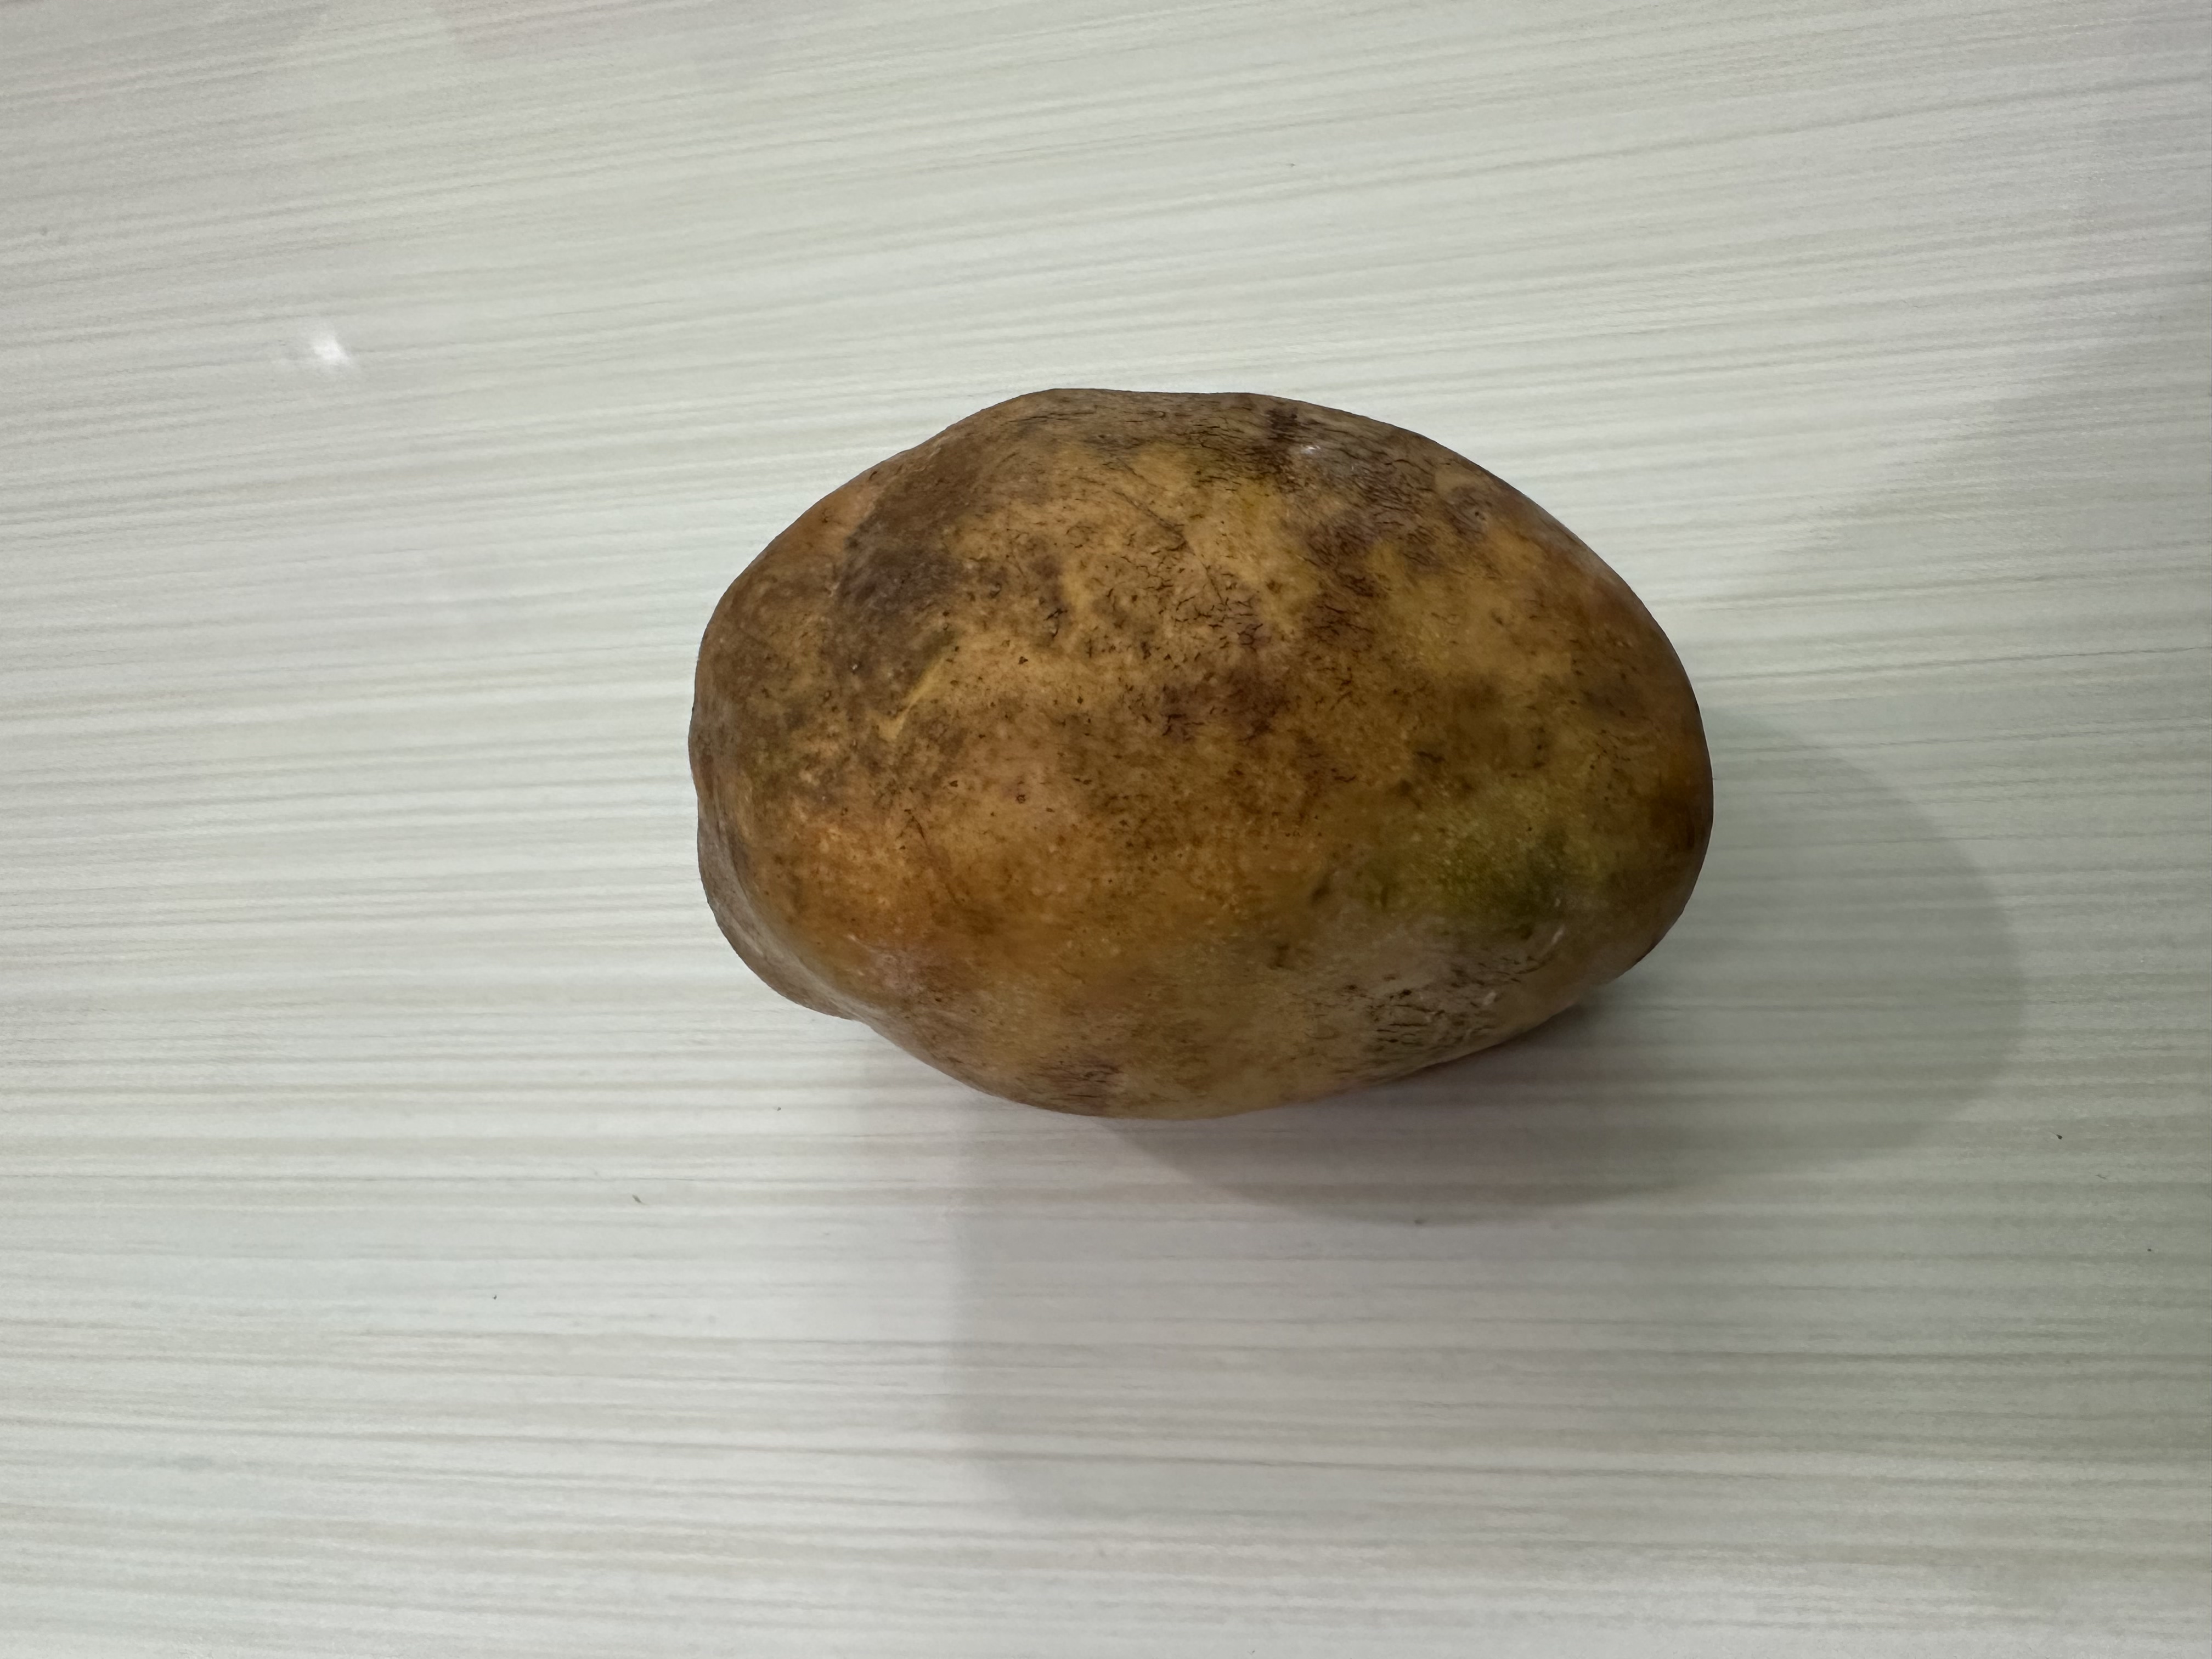
Mango variety: Bari-7